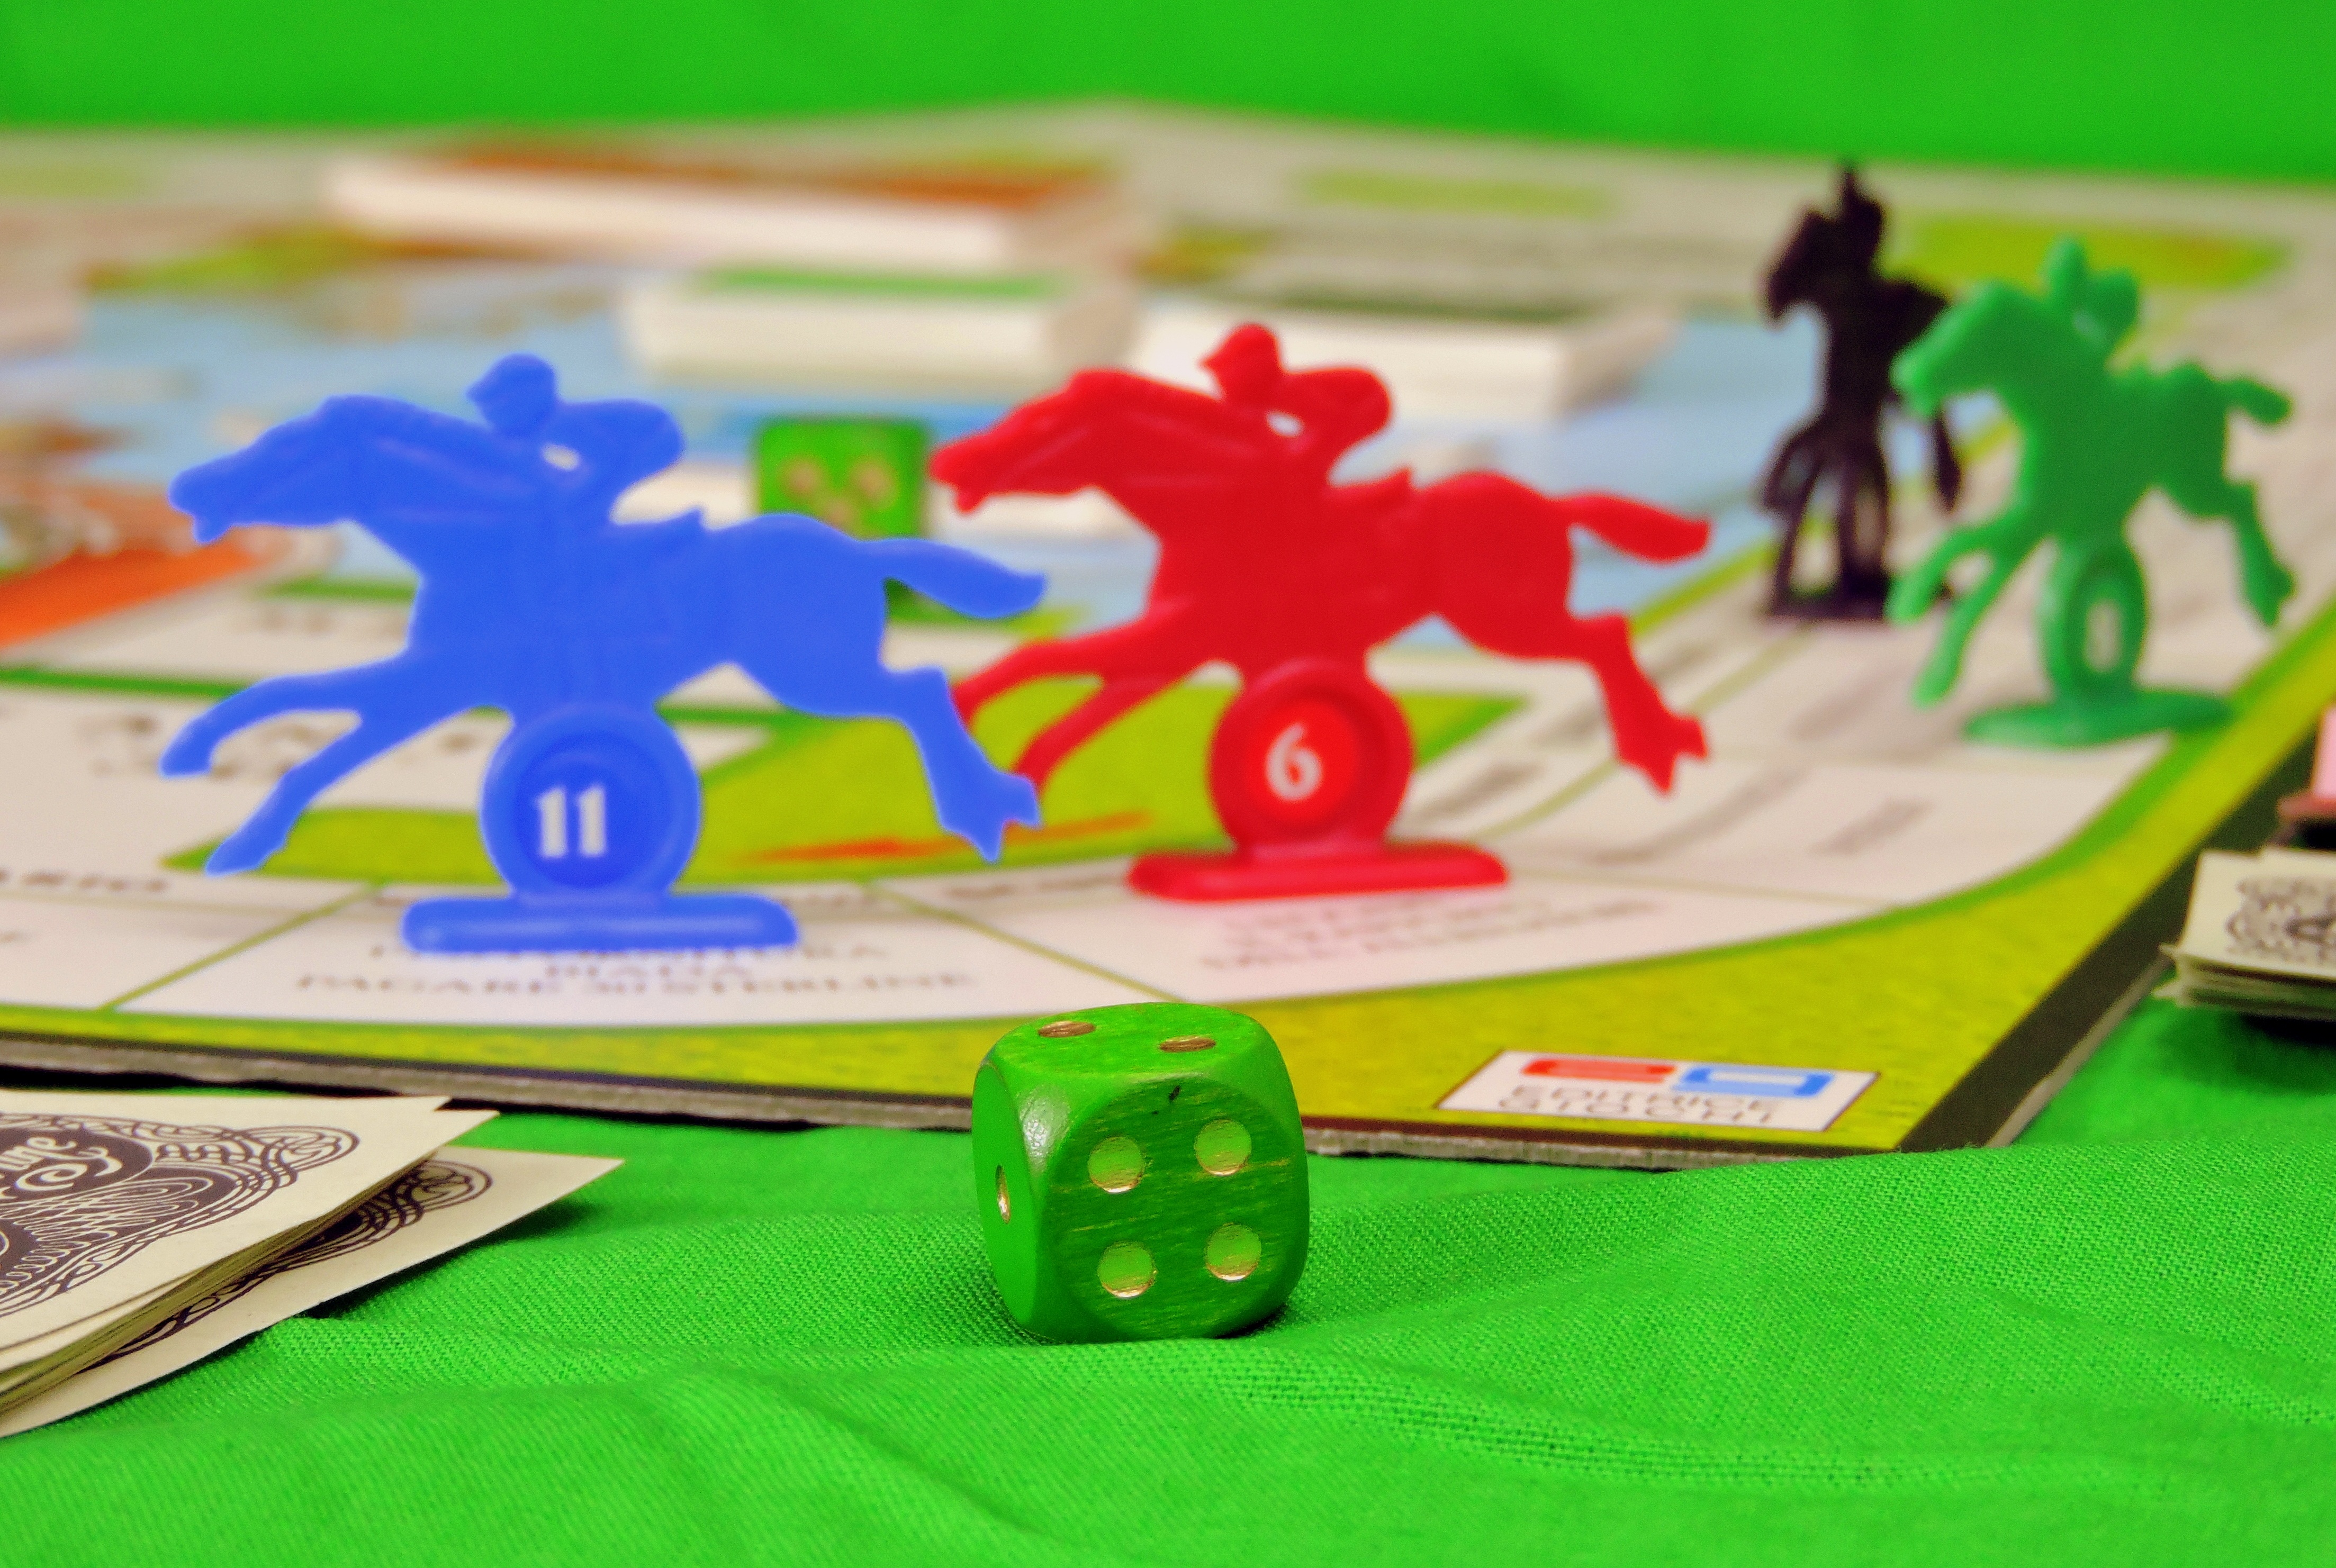
table, game, play, run, number, green, horse, money, nut, toy, board game, race, games, bet, horse racing, pastime, indoor games and sports, army men